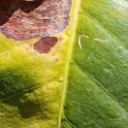
Label: Phoma